Assassin (2015 film)

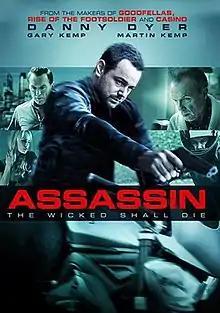
Film poster

Assassin is a British thriller film directed by J. K. Amalou and starring Danny Dyer. The film was released straight to DVD without a cinematic release.